Ananda Ashram

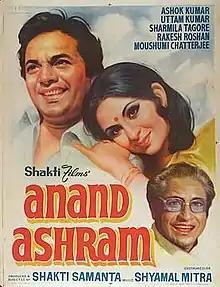
Poster

Ananda Ashram (Hindi: Anand Ashram, English: The Ashram of joy) is a 1977 Indian bilingual romantic drama film made in Bengali and Hindi language simultaneously, co-written and directed by Shakti Samanta. Based on a story by film director and novelist, Sailajananda Mukhopadhyay, it stars Ashok Kumar, Uttam Kumar, Sharmila Tagore, Moushumi Chatterjee and Rakesh Roshan (making his debut in Bengali cinema) in lead roles. The same story was earlier filmed as 'Doctor' in 1940 starred by Pankaj Mullick, Ahindra Choudhury and Bharati Devi.